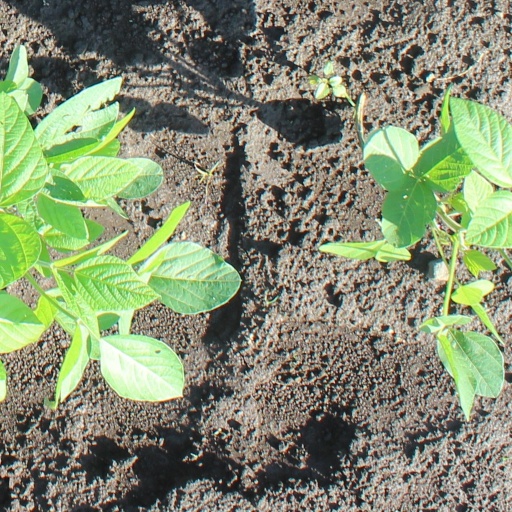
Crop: soybean